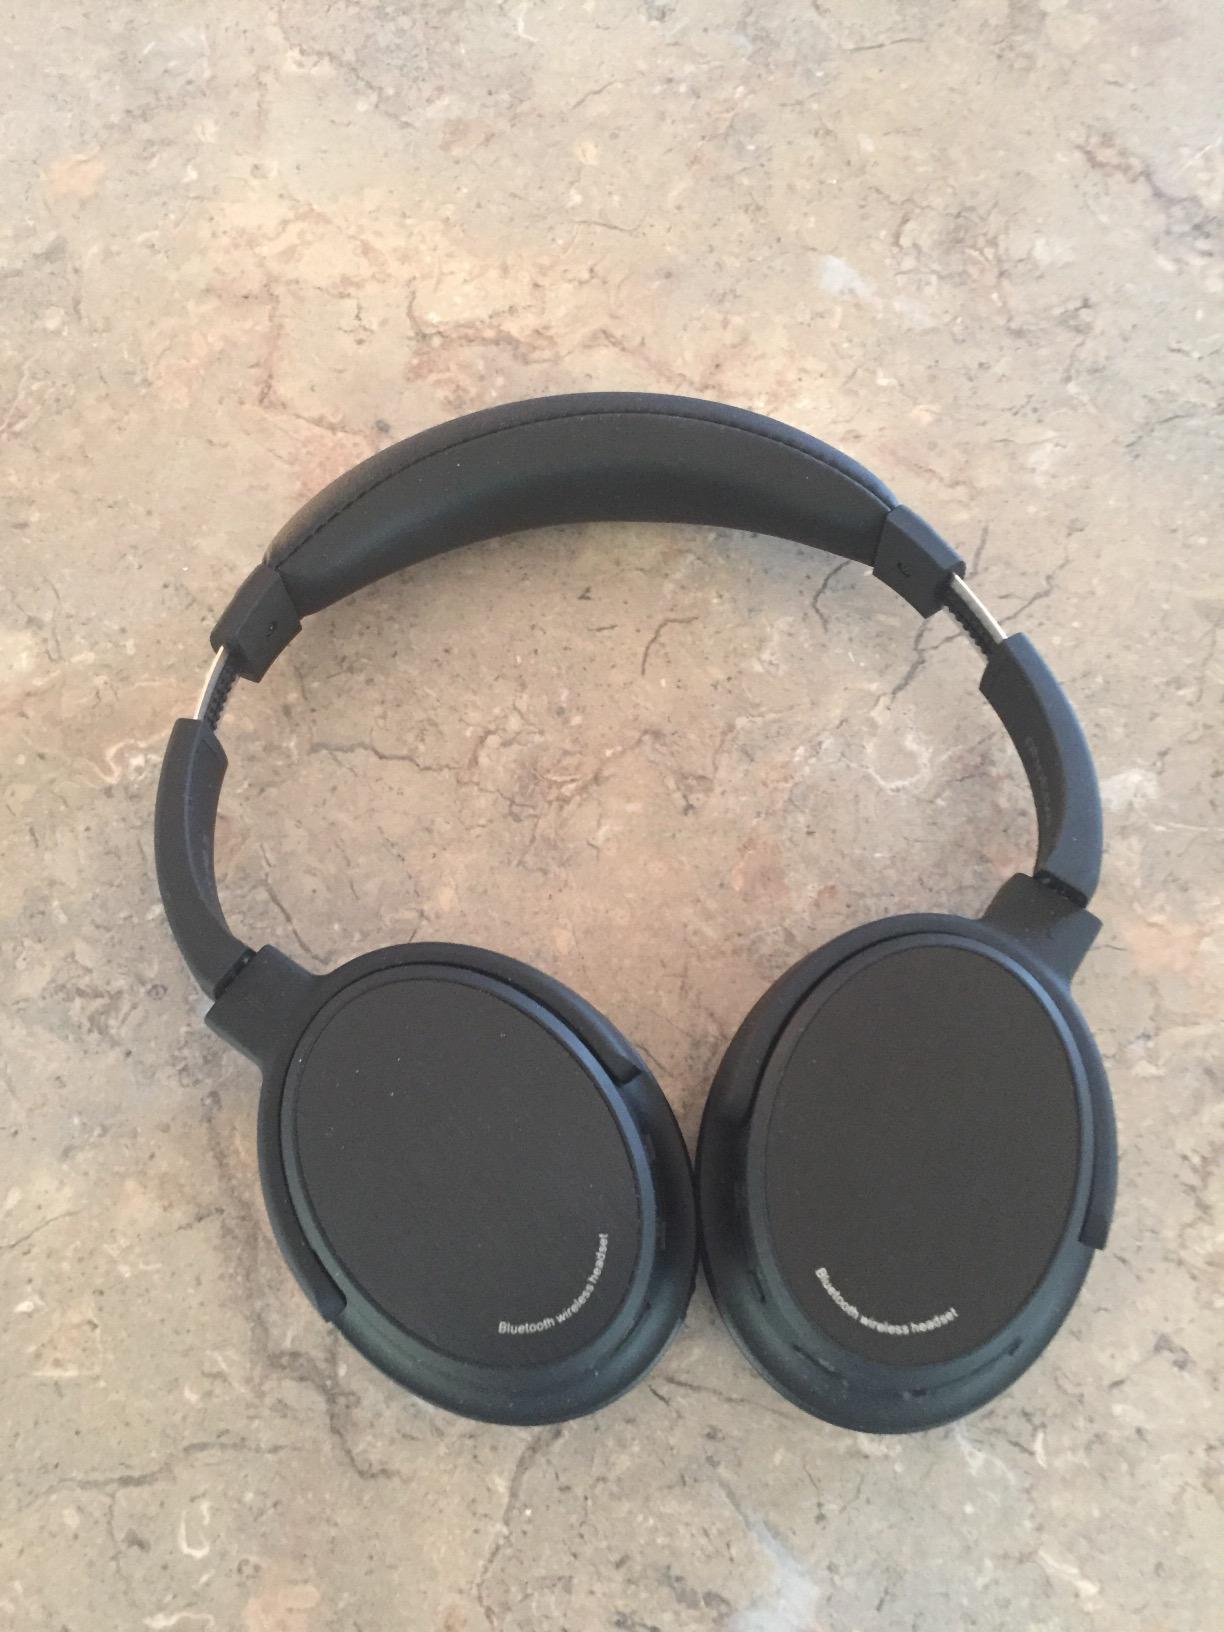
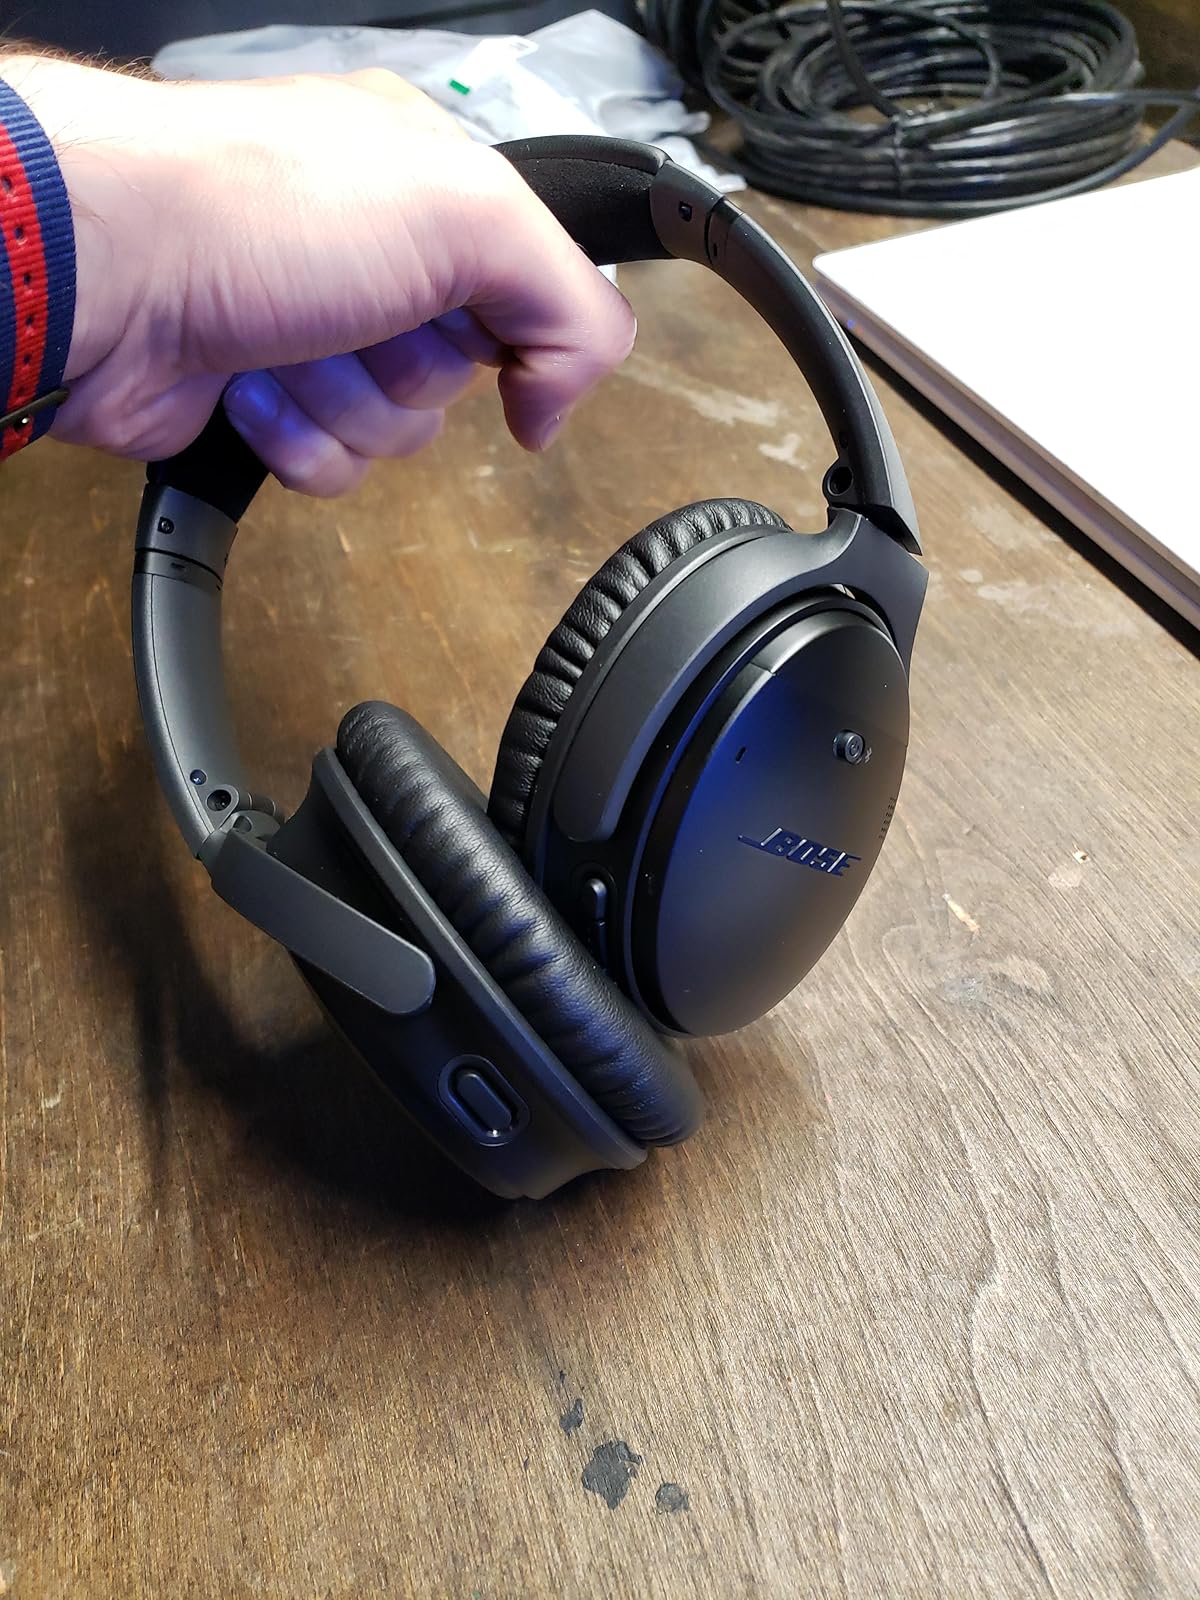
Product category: headphones
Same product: no